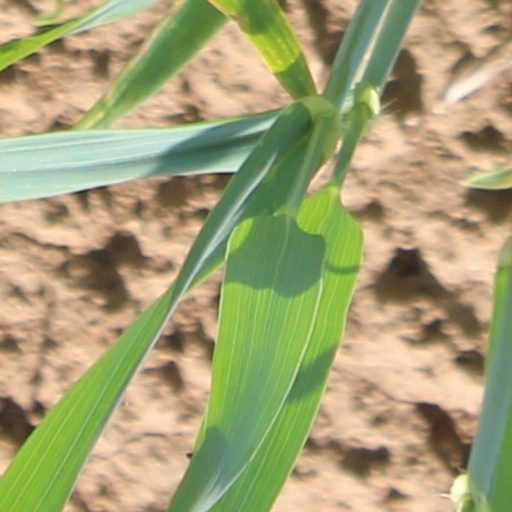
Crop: wheat